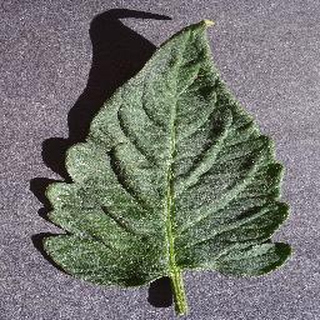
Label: healthy_tomato